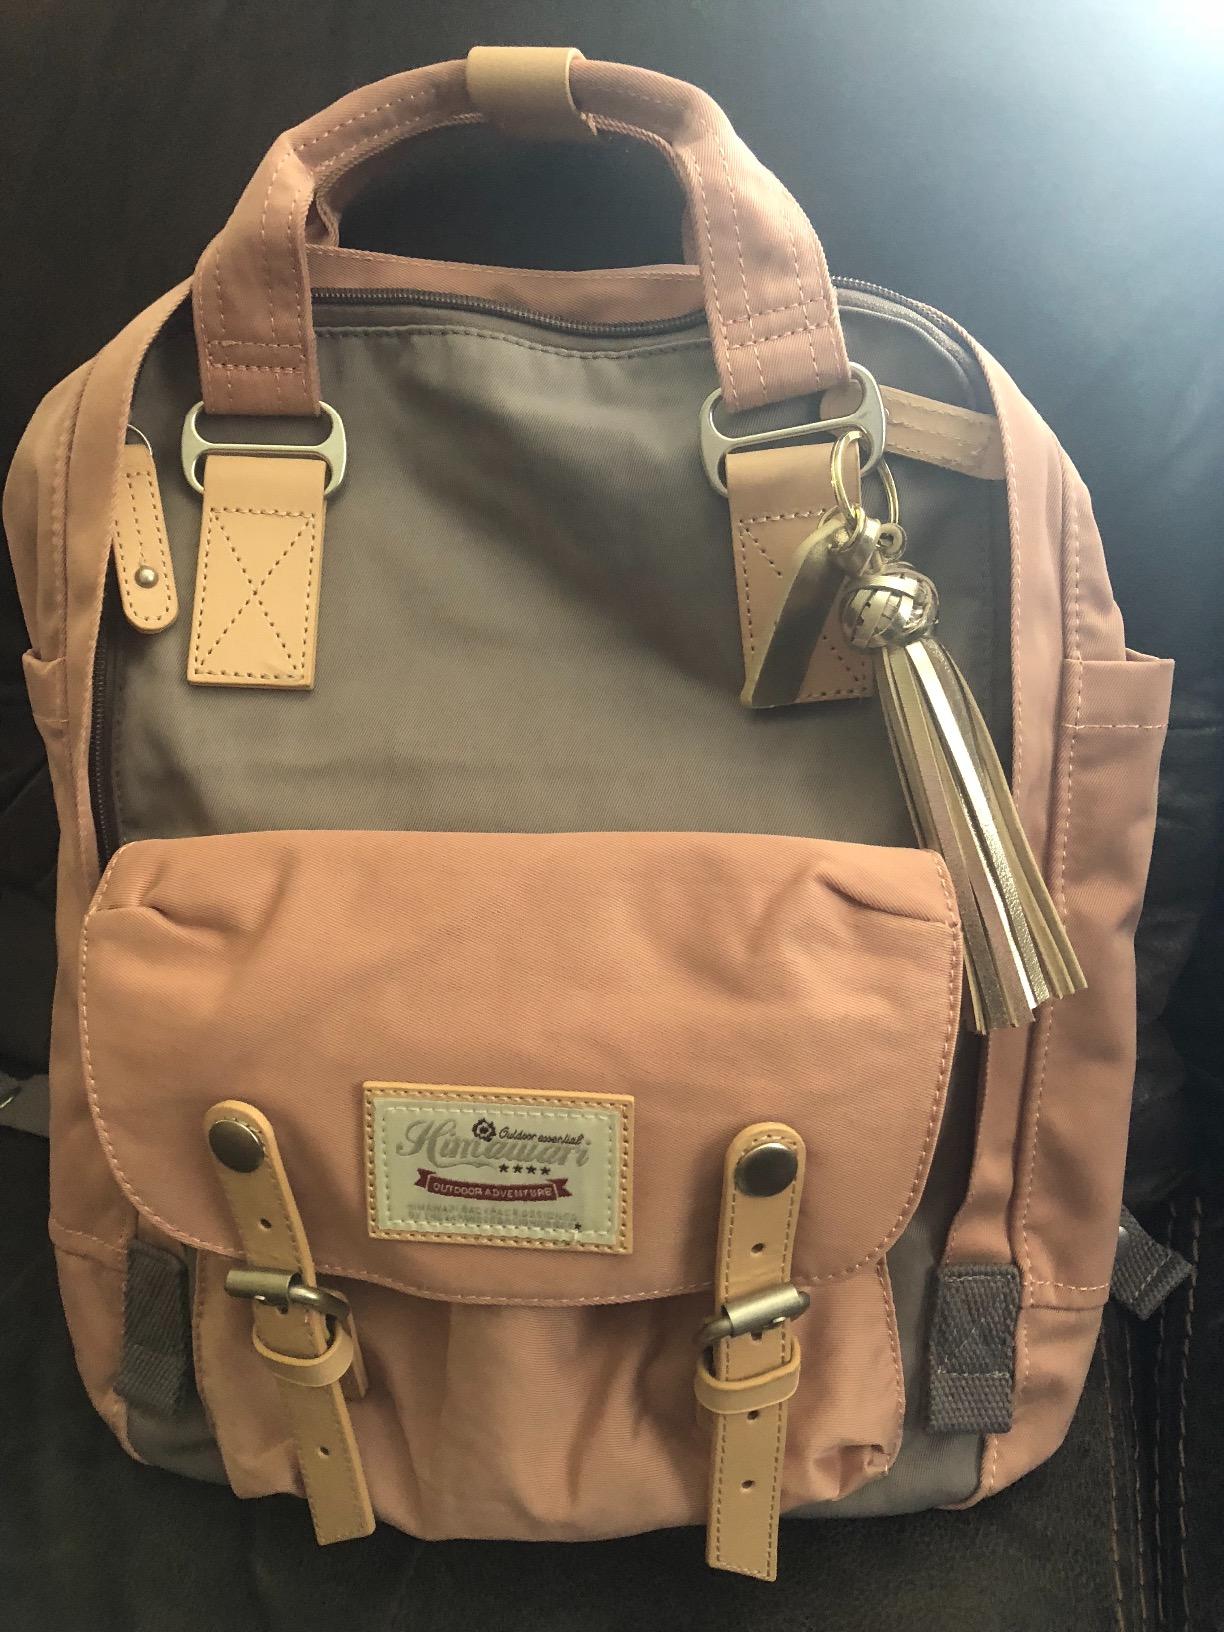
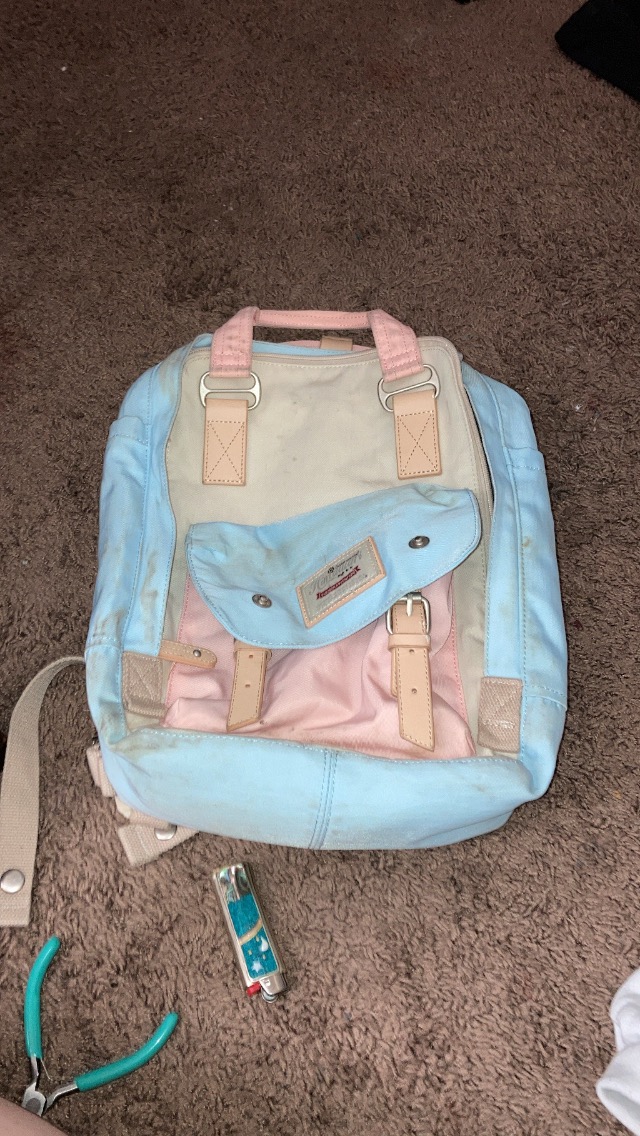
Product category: bag
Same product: no